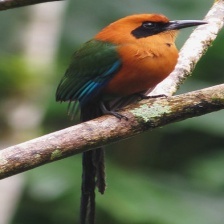
Species: RUFUOS MOTMOT
Scientific name: BARYPHTHENGUS MARTII